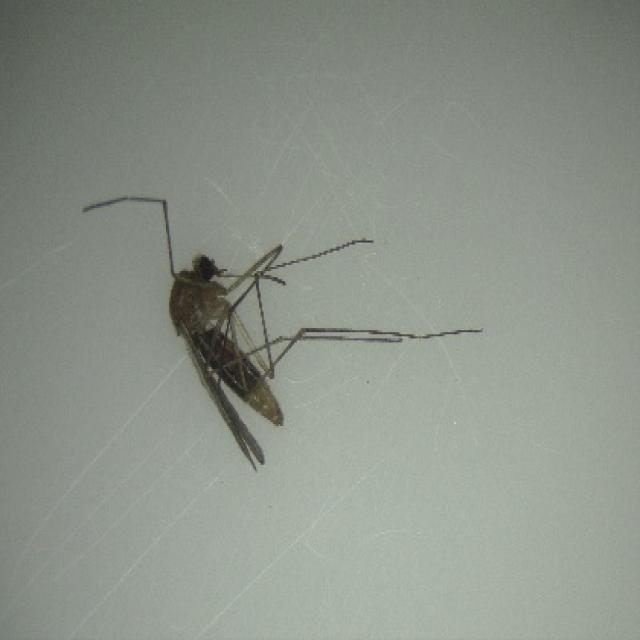
Species: culex_pipiens